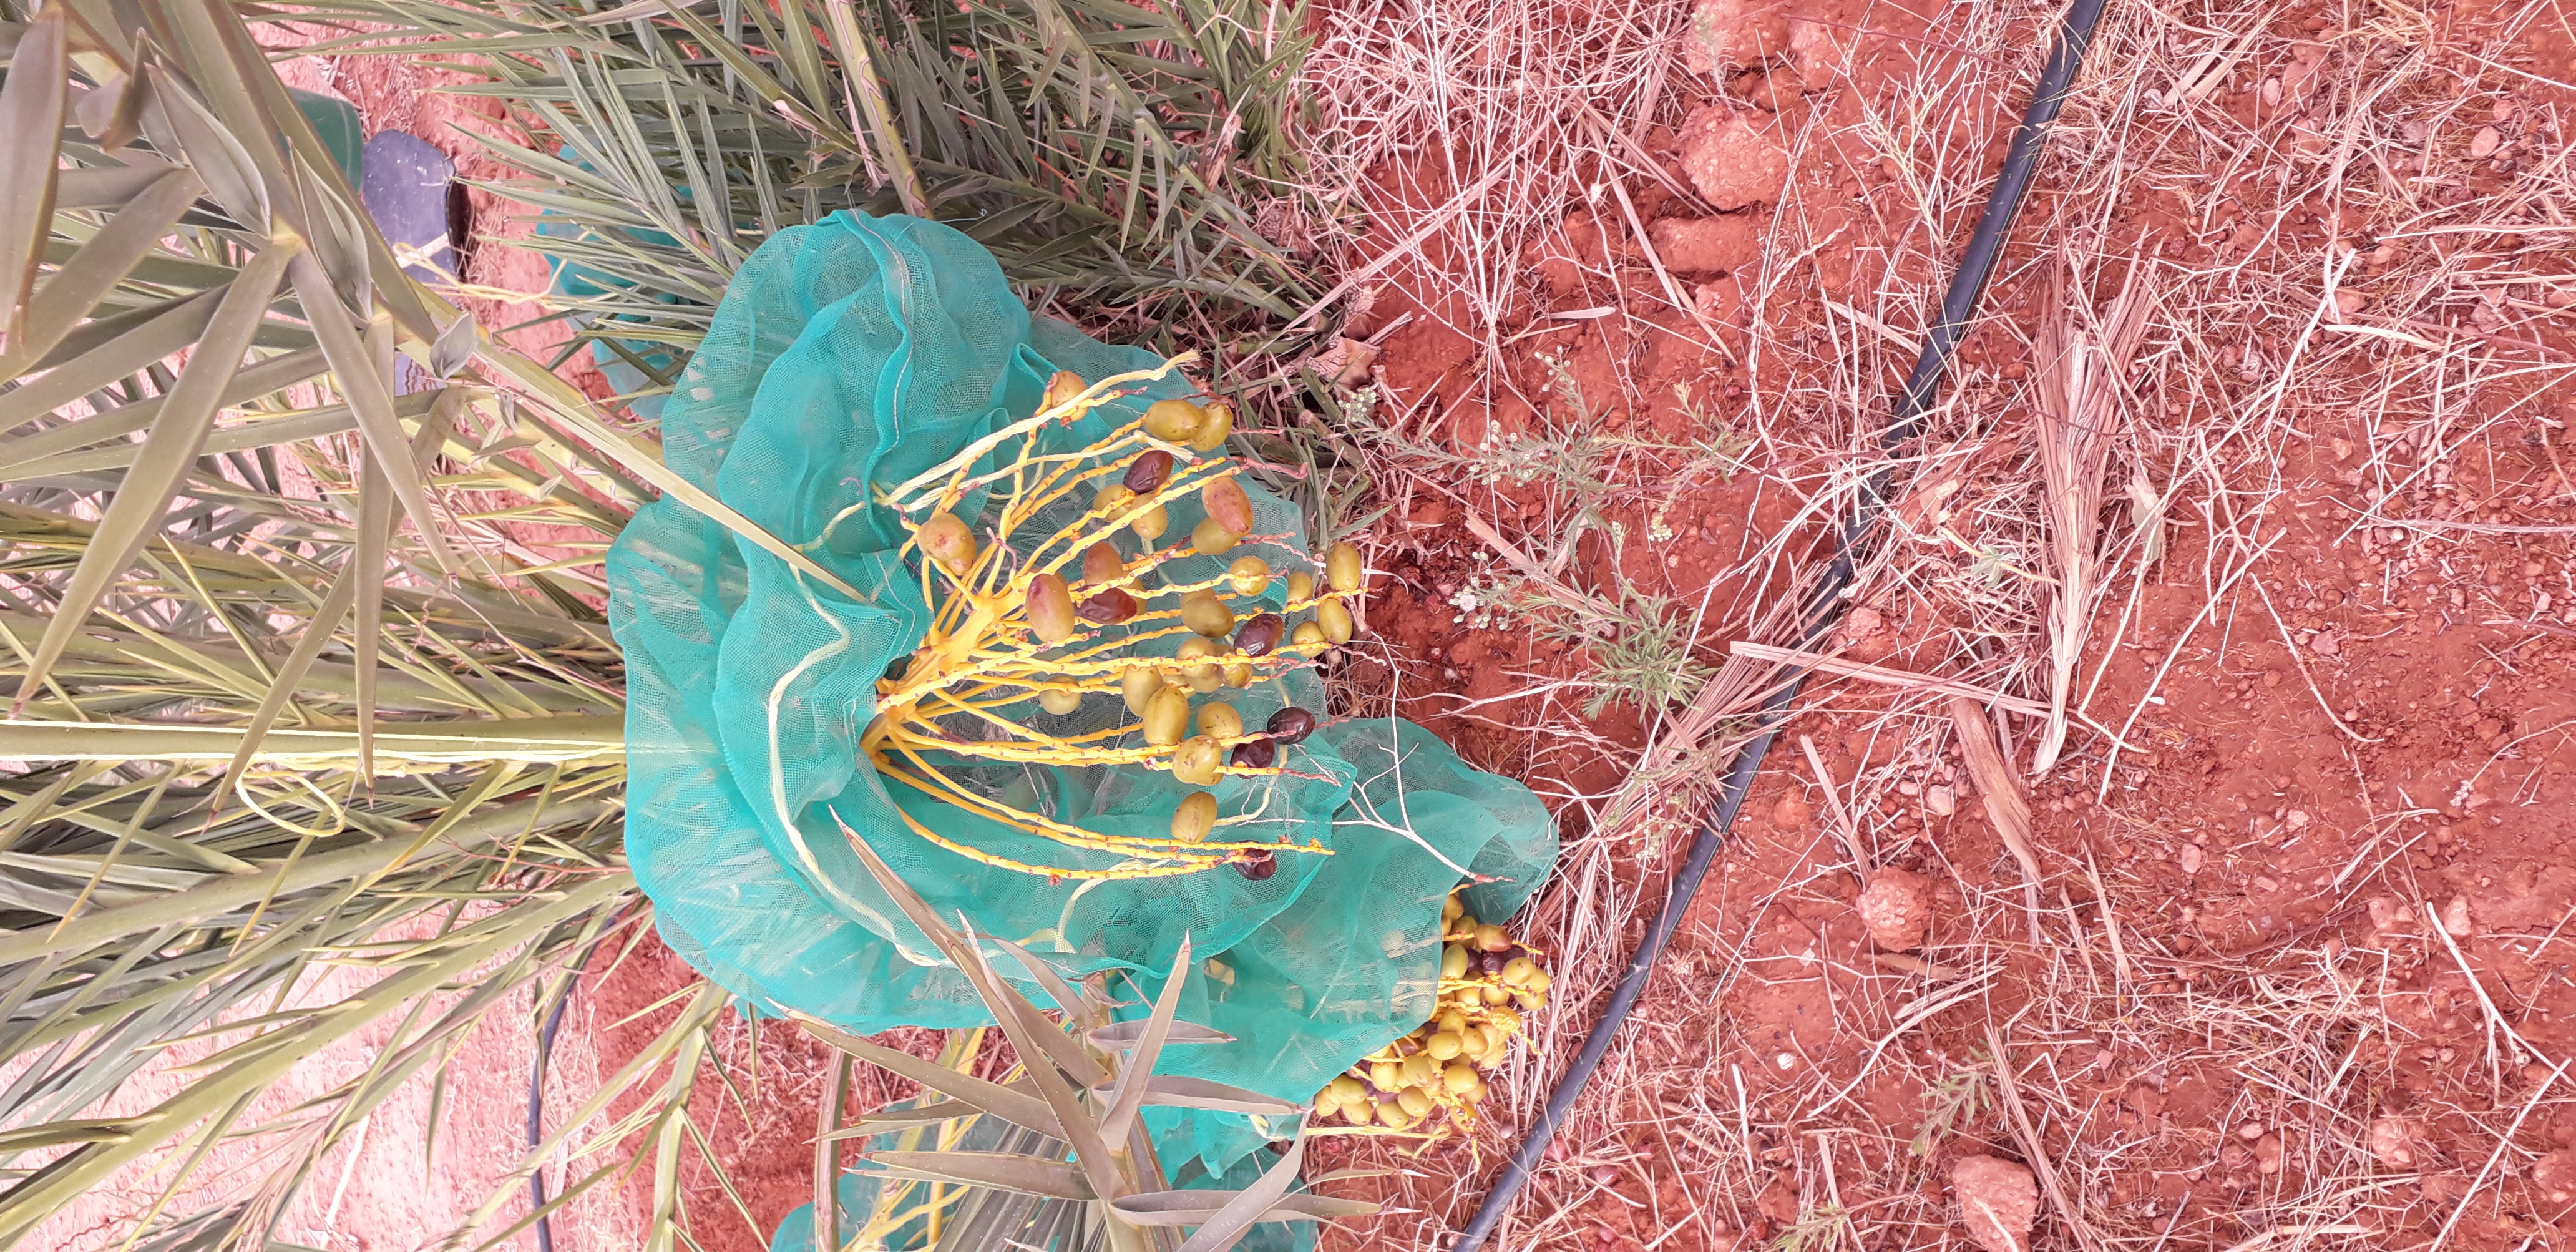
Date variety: kholt